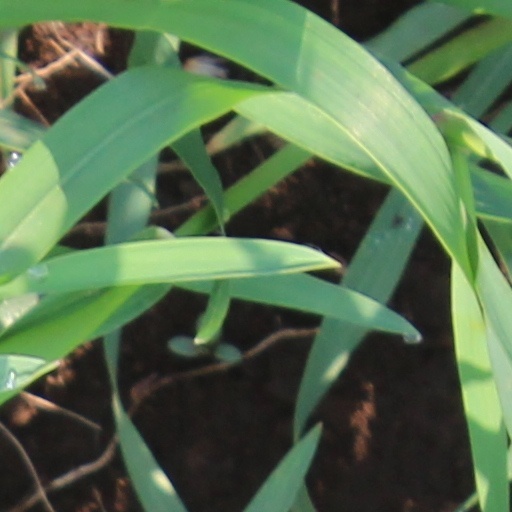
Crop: wheat